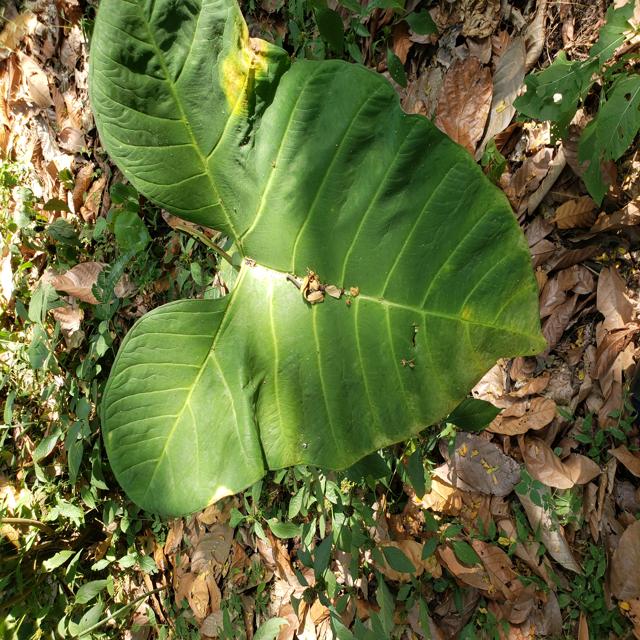
Label: Healthy